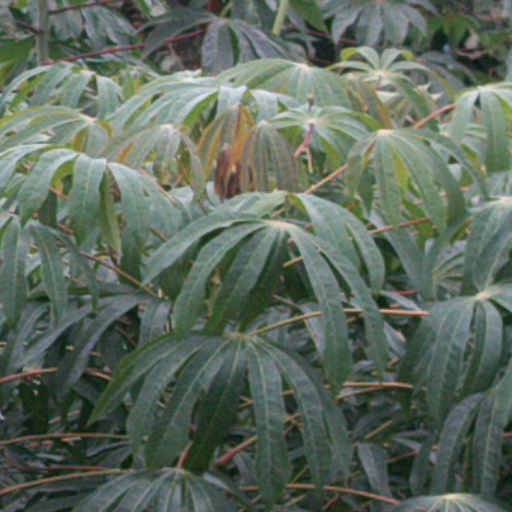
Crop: cassava